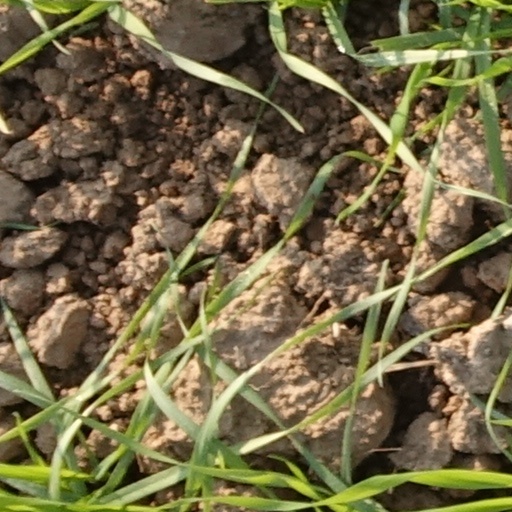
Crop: wheat